Ahmadu Bello

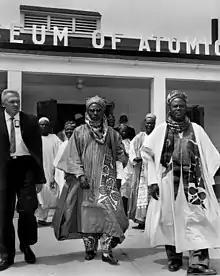
Premier of Northern Nigeria Sir Ahmadu Bello far right, and Muhammadu Sanusi I leaving the Atomic Museum Oak Ridge in 1960

Due to a limited number of qualified graduates from the region, Sir Ahmadu Bello instated the northernisation of the regions public service. Administration in the North was through indirect rule and Western education was not considered very important in many divisions. After the regionalization of the public service, political leaders in the region felt that the number of Northerners in the service was minimal in comparison to their counterparts in the South. Due to political considerations, leaders in the region limited the recruitment of Southerners into the Northern regional service and found ways to push up the ranks of northerners in junior and senior position. This policy led to increased education opportunities for Northerners, particularly in the Middle Belt region. Regarding the policy, historian Kirk-Greene noted that "It is the Middle Belt people who have supplied most of the secondary schools and output of technicians; while their astonishing preponderance in all ranks of the army has been a surprise to correspondants just going to Nigeria".